Mount Fee

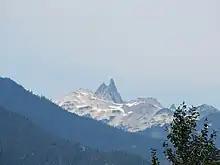
The prominent spine of Mount Fee rising above the lightly glaciated northern subglacial dome of Ember Ridge.

Human habitation at Mount Fee extends from hundreds to thousands of years ago. Glassy volcanic rocks, such as rhyodacite, were widely used to make knives, chisels, adzes and other sharp tools before the arrival of Europeans in the 18th century. It was collected from a number of minor outcrops on the flanks of Mount Fee, as well as at Mount Cayley and Mount Callaghan. This material appears in goat hunting sites and at the Elaho rockshelter, collectively dated from about 100 to 8,000 years ago.